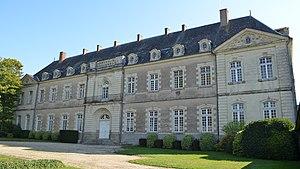
Abbaye Notre-Dame de Melleray - La Meilleraye-de-Bretagne (Loire-Atlantique) This building is en partie classé, en partie inscrit au titre des Monuments Historiques. It is indexed in the Base Mérimée, a database of architectural heritage maintained by the French Ministry of Culture,
La Meilleraye-de-Bretagne est une commune de l'Ouest de la France, située dans le département de la Loire-Atlantique, en région Pays de la Loire, et fait partie de la Bretagne historique.
L'abbaye Notre-Dame de Melleray, appelée couramment abbaye de Melleray ou Melleray, est une ancienne abbaye cistercienne fondée en 1145. L'abbaye a été, de 1817 à 2015, un monastère trappiste. L'édifice religieux est situé sur le territoire de la commune de La Meilleraye-de-Bretagne dans le département de la Loire-Atlantique.